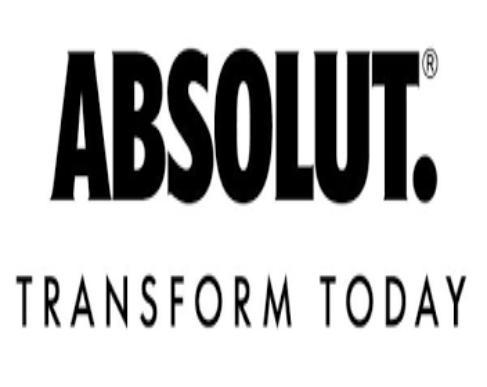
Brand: Absolut
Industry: Others